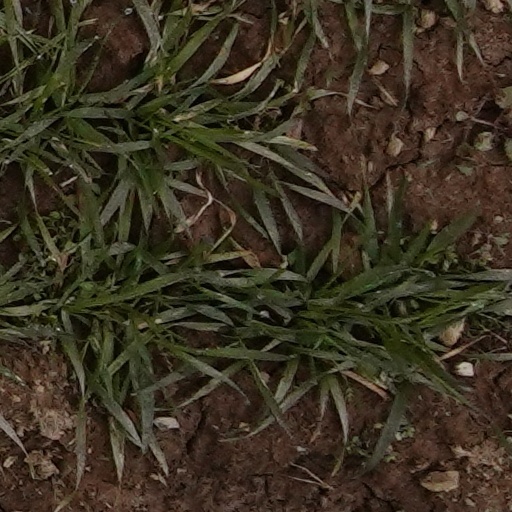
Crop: wheat